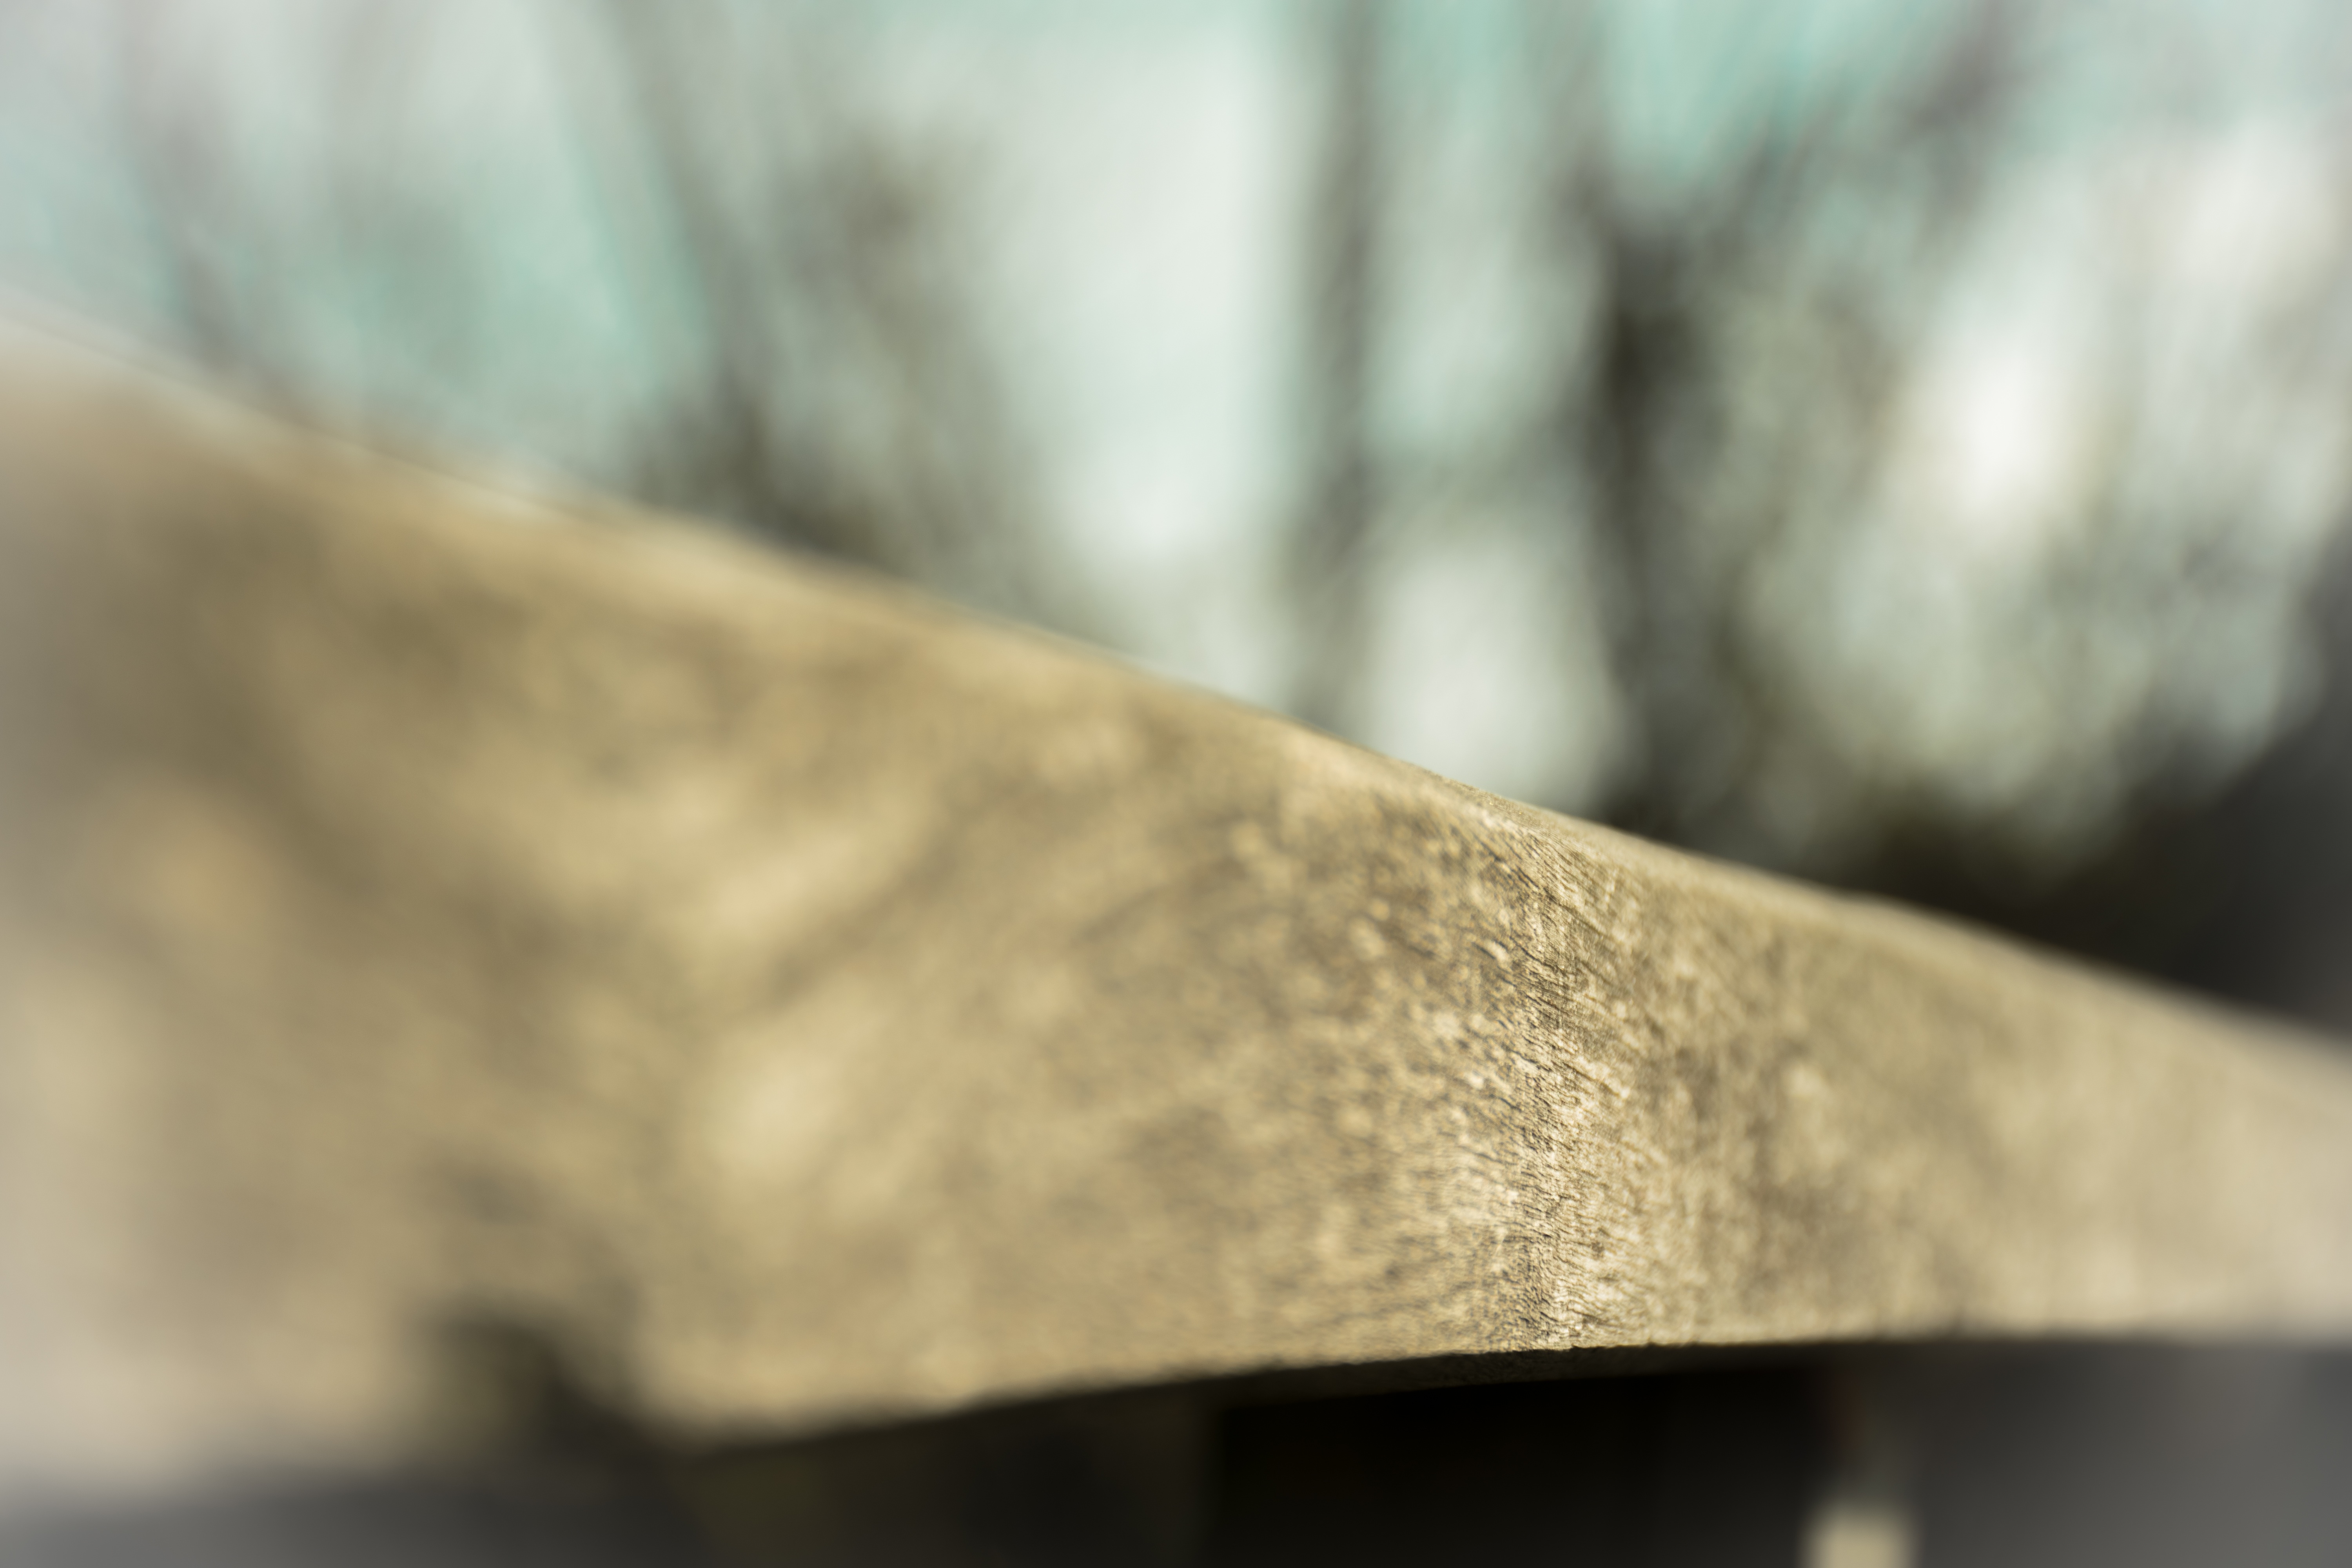
hand, wood, leg, weapon, material, close up, human body, footwear, macro photography